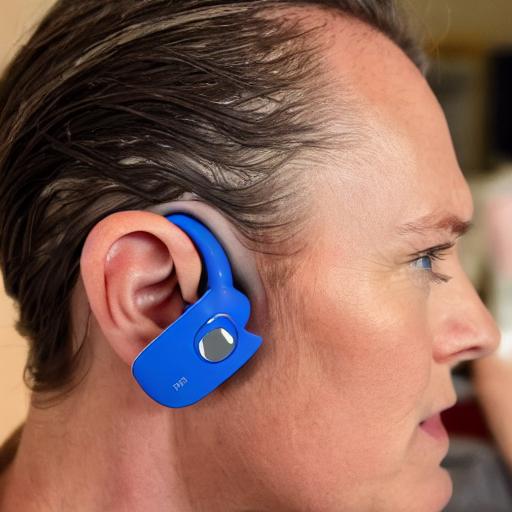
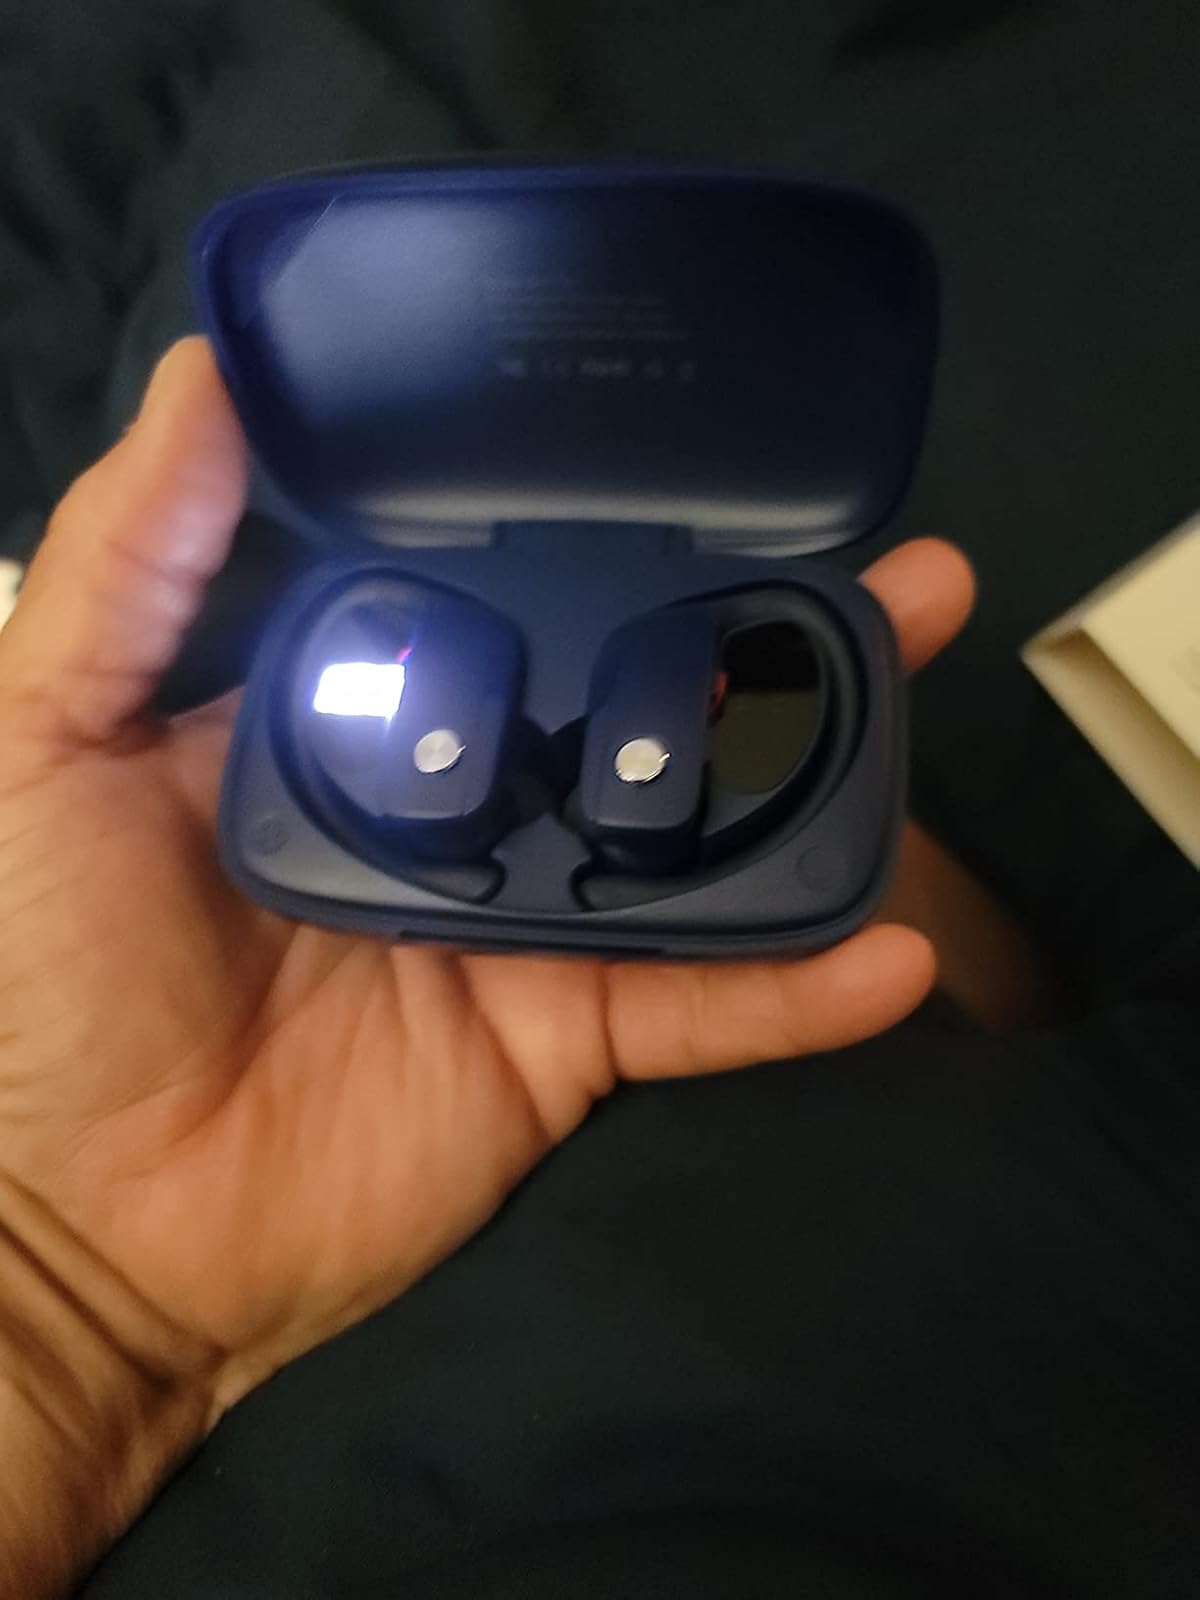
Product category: earbuds
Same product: no